List of people from the Basque Country

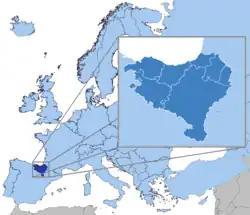
Location of the Basque Country in Europe

This is a list of notable Basque people. For this purpose, people considered are those hailing from the extended Basque Country (includes the Basque Autonomous Community, the French Basque Country and Navarre).